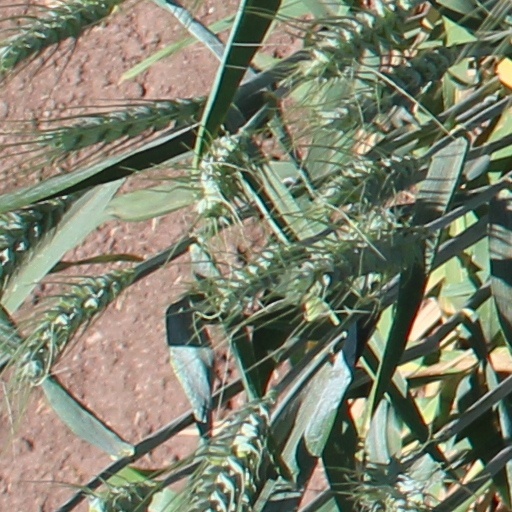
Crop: wheat